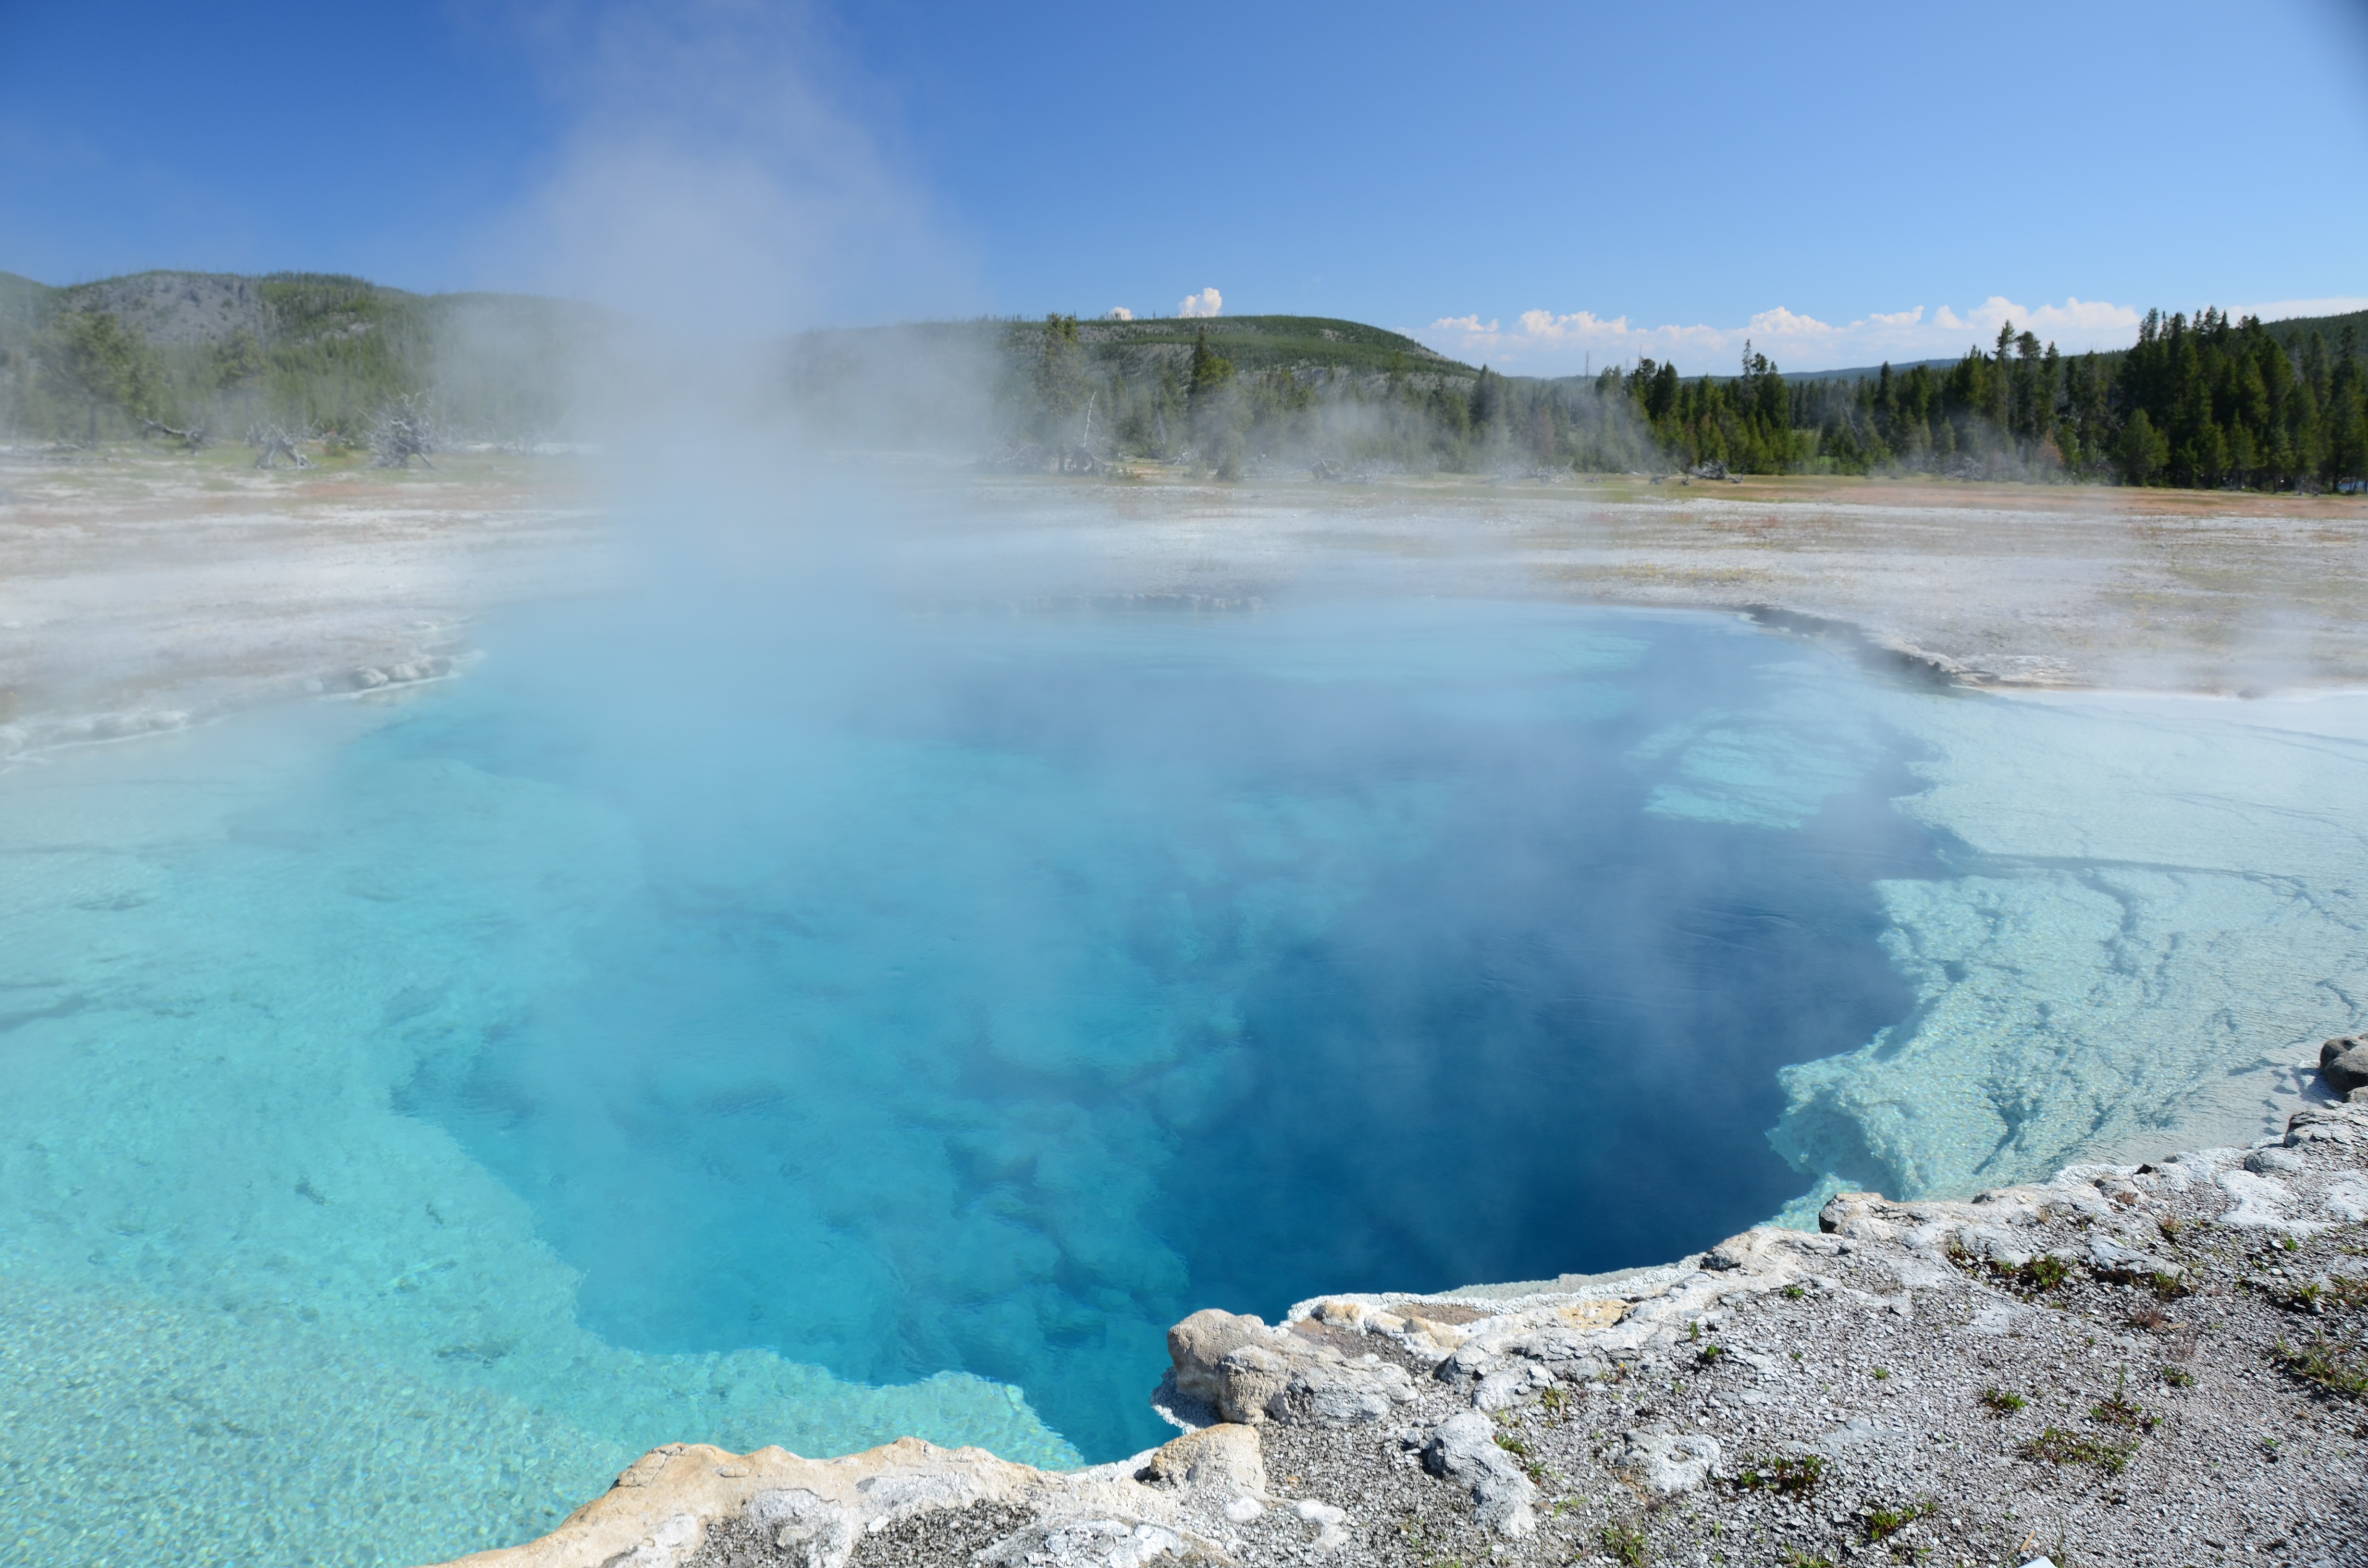
landscape, sea, water, nature, steam, vacation, pool, spring, natural, scenery, rapid, blue, colorful, national park, body of water, yellowstone, colors, turquoise, hot, geyser, tourist attraction, wyoming, water feature, volcanic, thermal, yellowstone national park, landform, thermal springs, hot water, hot pool, geographical feature, sinter, thermal feature, thermal features, sapphire pool, thermophiles